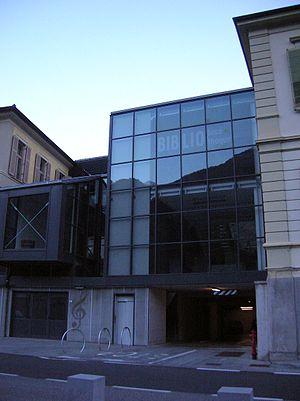
Donnas est une commune alpine de la Vallée d'Aoste, en Italie du Nord.